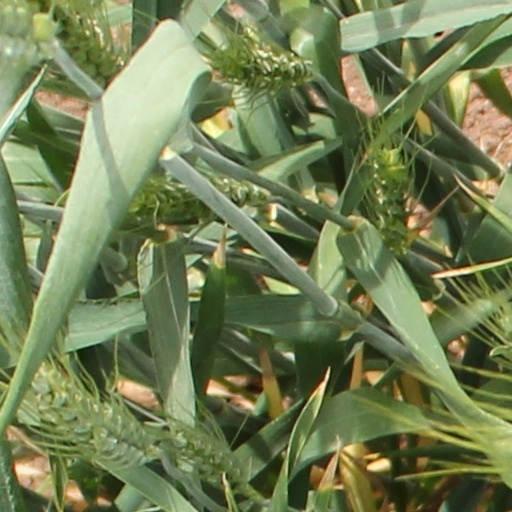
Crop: wheat